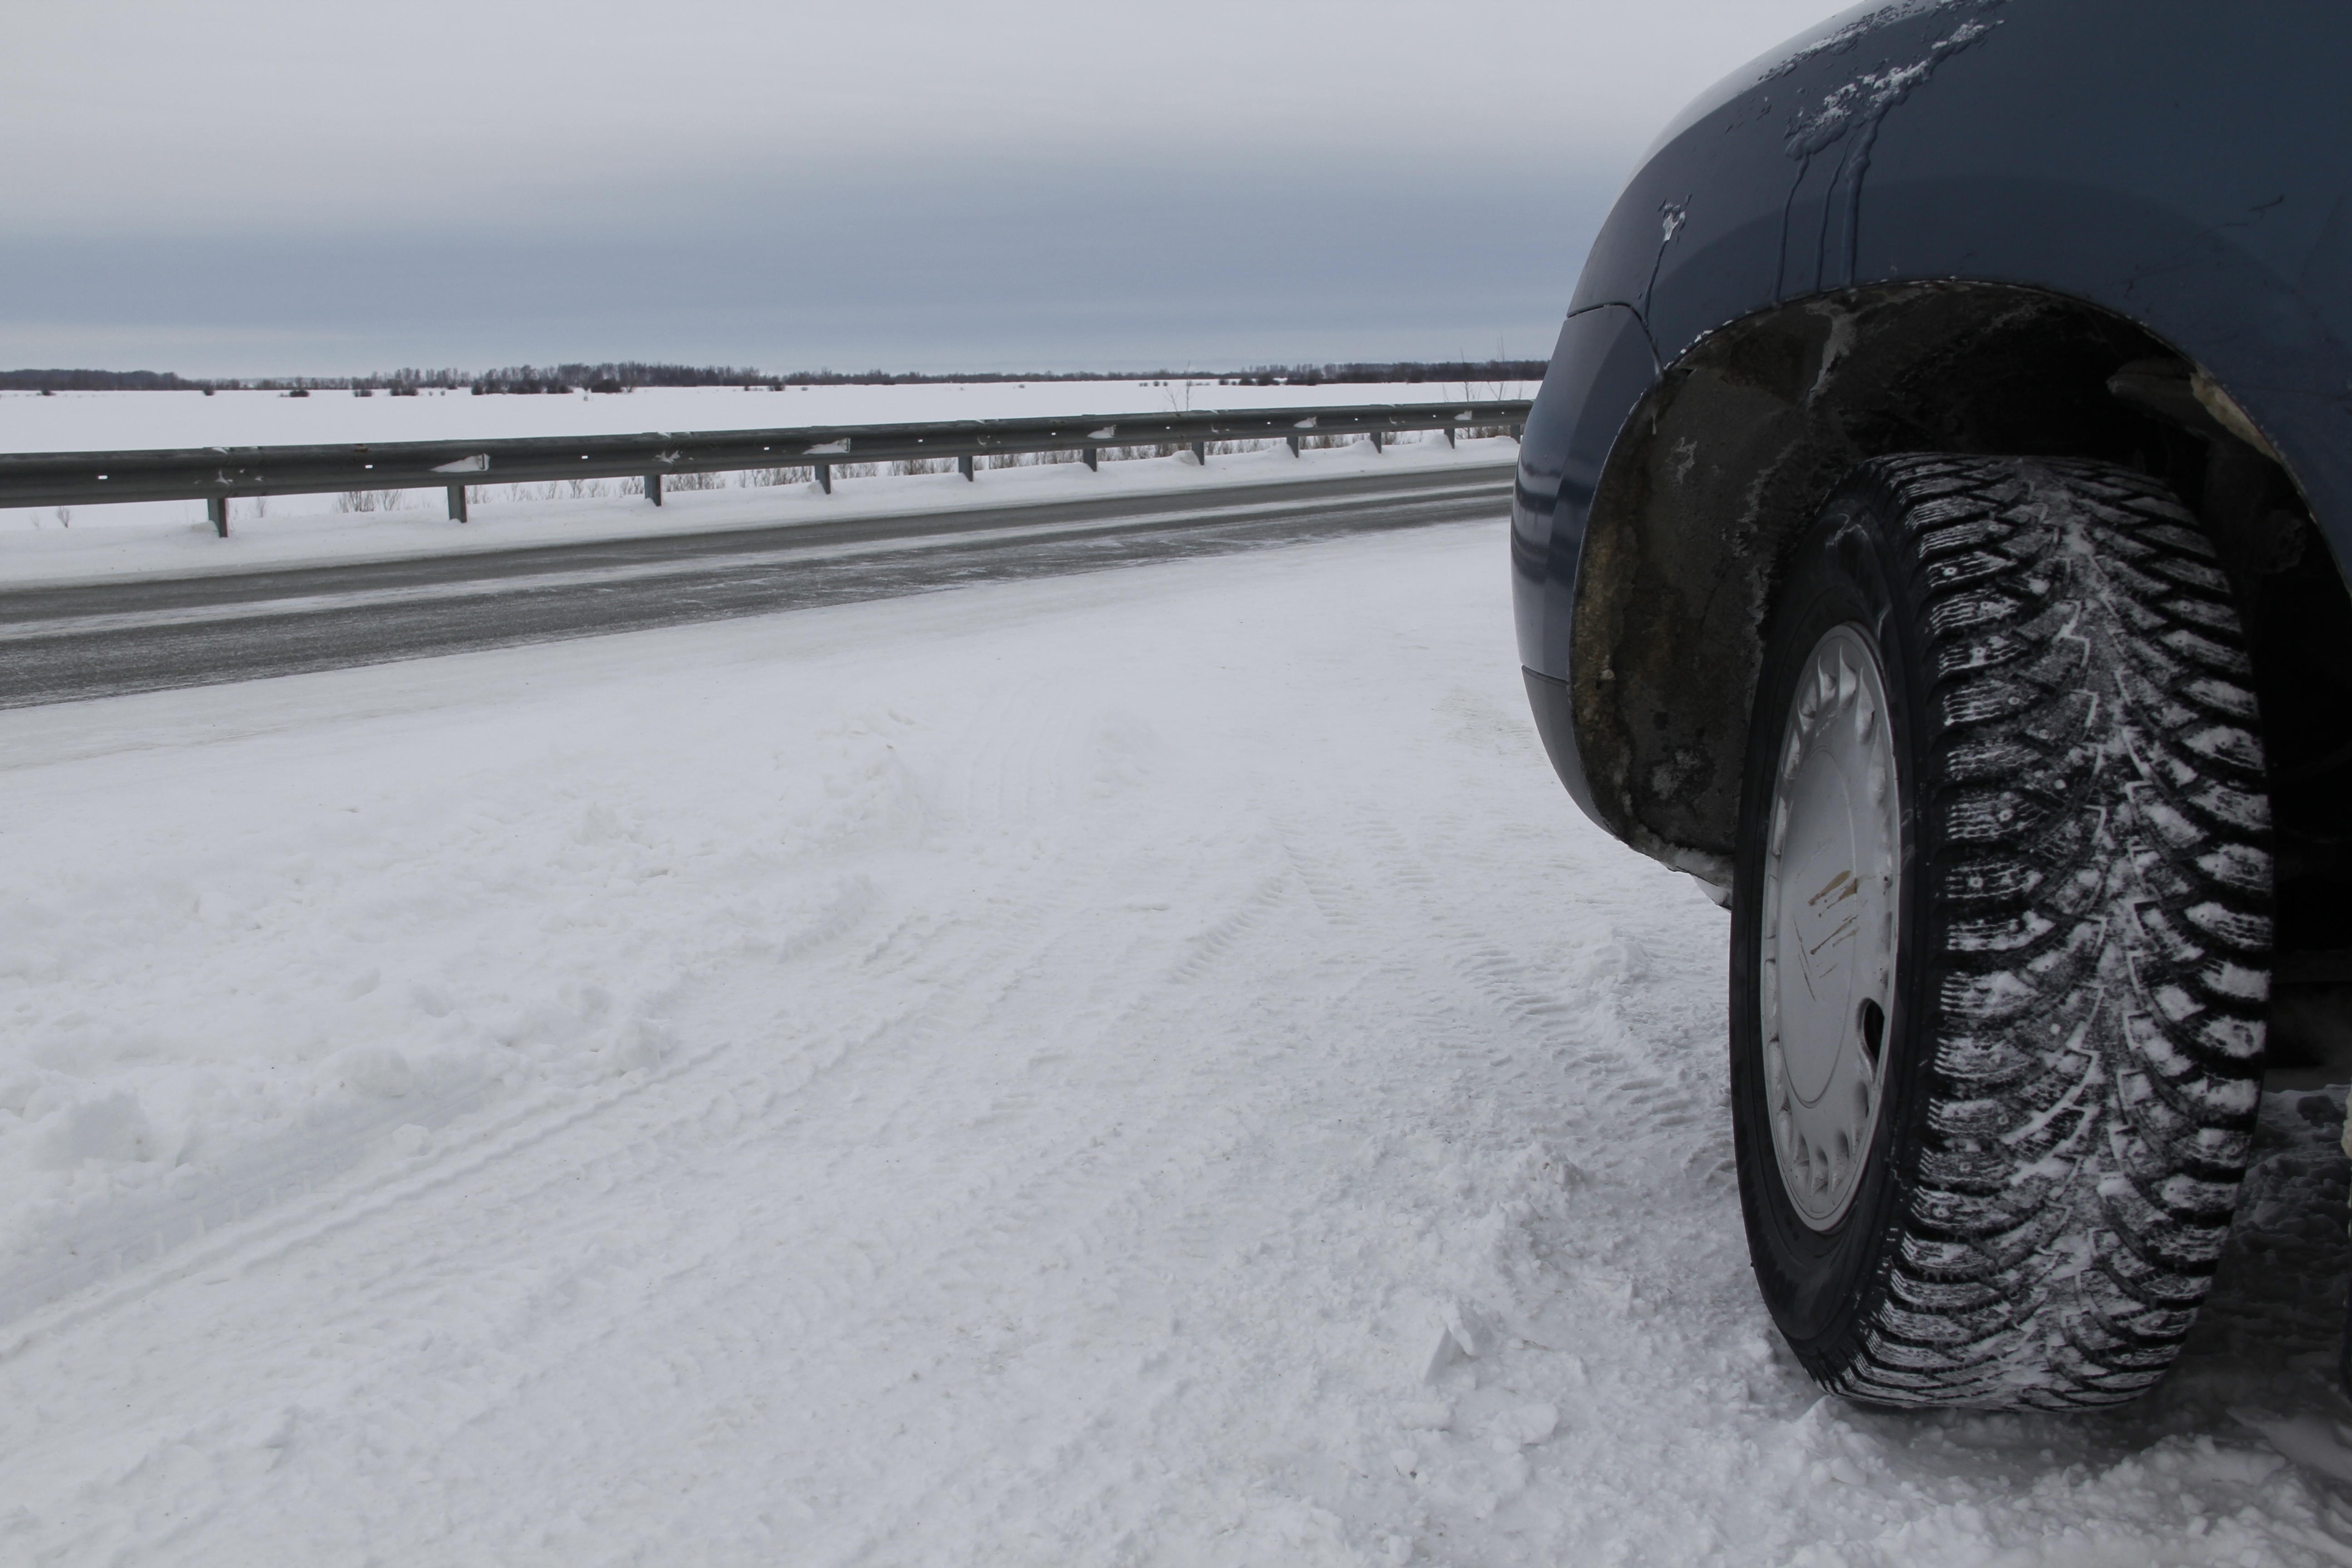
winter tires, track, spikes, ice, tire, wheel, sky, vehicle, automotive tire, car, tread, synthetic rubber, snow, hubcap, motor vehicle, alloy wheel, rolling, automotive design, rim, fender, freezing, automotive exterior, asphalt, bumper, road surface, road, tire care, landscape, automotive wheel system, auto part, winter, precipitation, spoke, sport utility vehicle, natural rubber, metal, luxury vehicle, service, transport